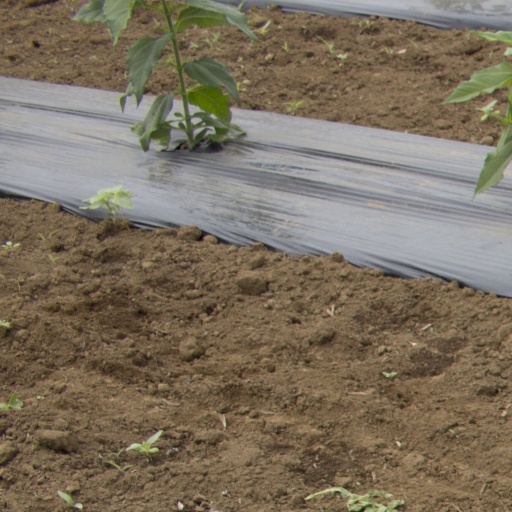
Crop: Jerusalem artichoke